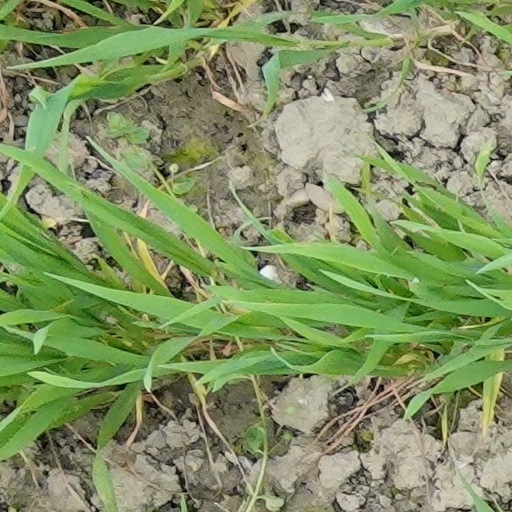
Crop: wheat